Joaquín Balaguer

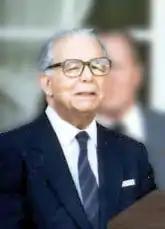
Joaquín Balaguer in 1988

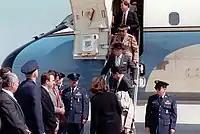
Balaguer (right) and his cabinet arrive in the US for a state visit in 1988

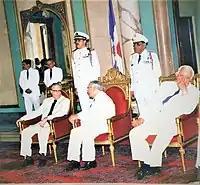
Balaguer (center) receives Ambassador Moreno Pino of Mexico at the National Palace of Santo Domingo in 1990.

Balaguer's third presidency was considerably more liberal than the "Twelve Years" had been. He was more tolerant of opposition parties and human rights.